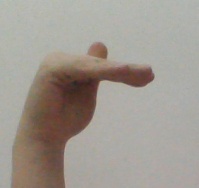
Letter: khaa